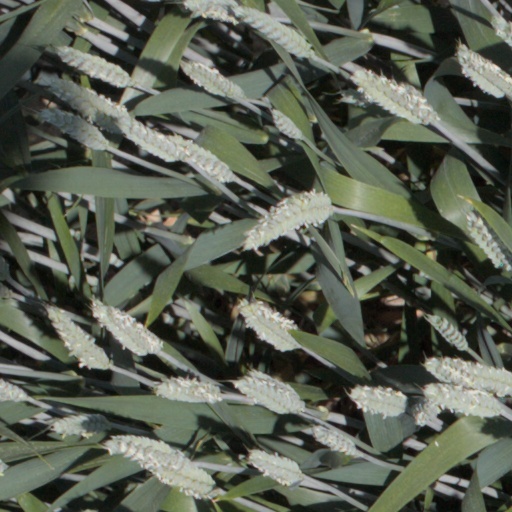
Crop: wheat